Comunidade Arnesto Penna Carneiro

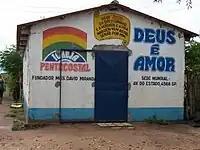
Church Deus é Amor. The inhabitants' religious option gives to the quilombo one of its names: Recanto dos Evangélicos ("Evangelicals' corner").

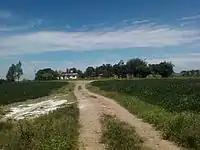
Ernesto Carneiro Penna Street in direction to quilombo.

Ex-slave Ernesto Carneiro Penna's family inherited their lands due to the thankfulness that their Masters had for them.